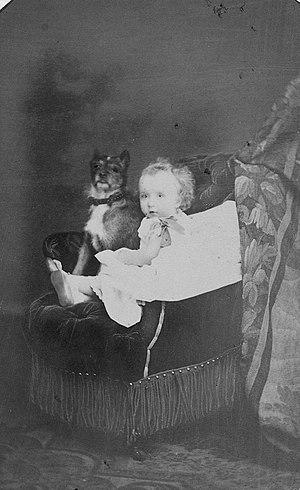
Henriette de Belgique.